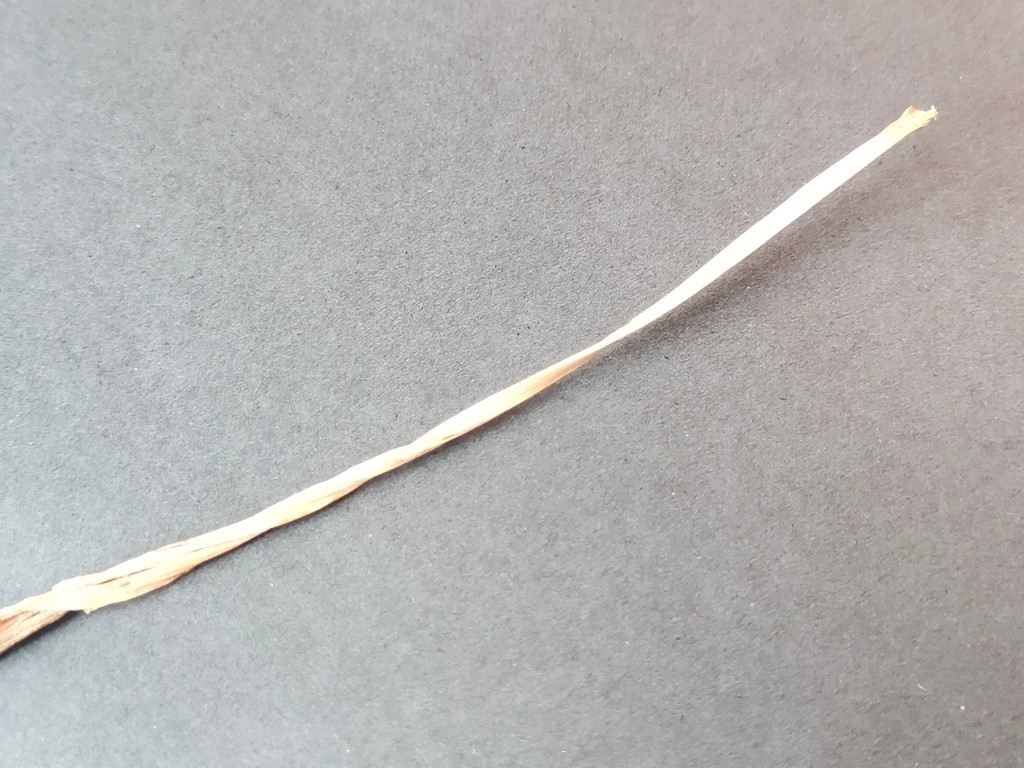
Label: Dried